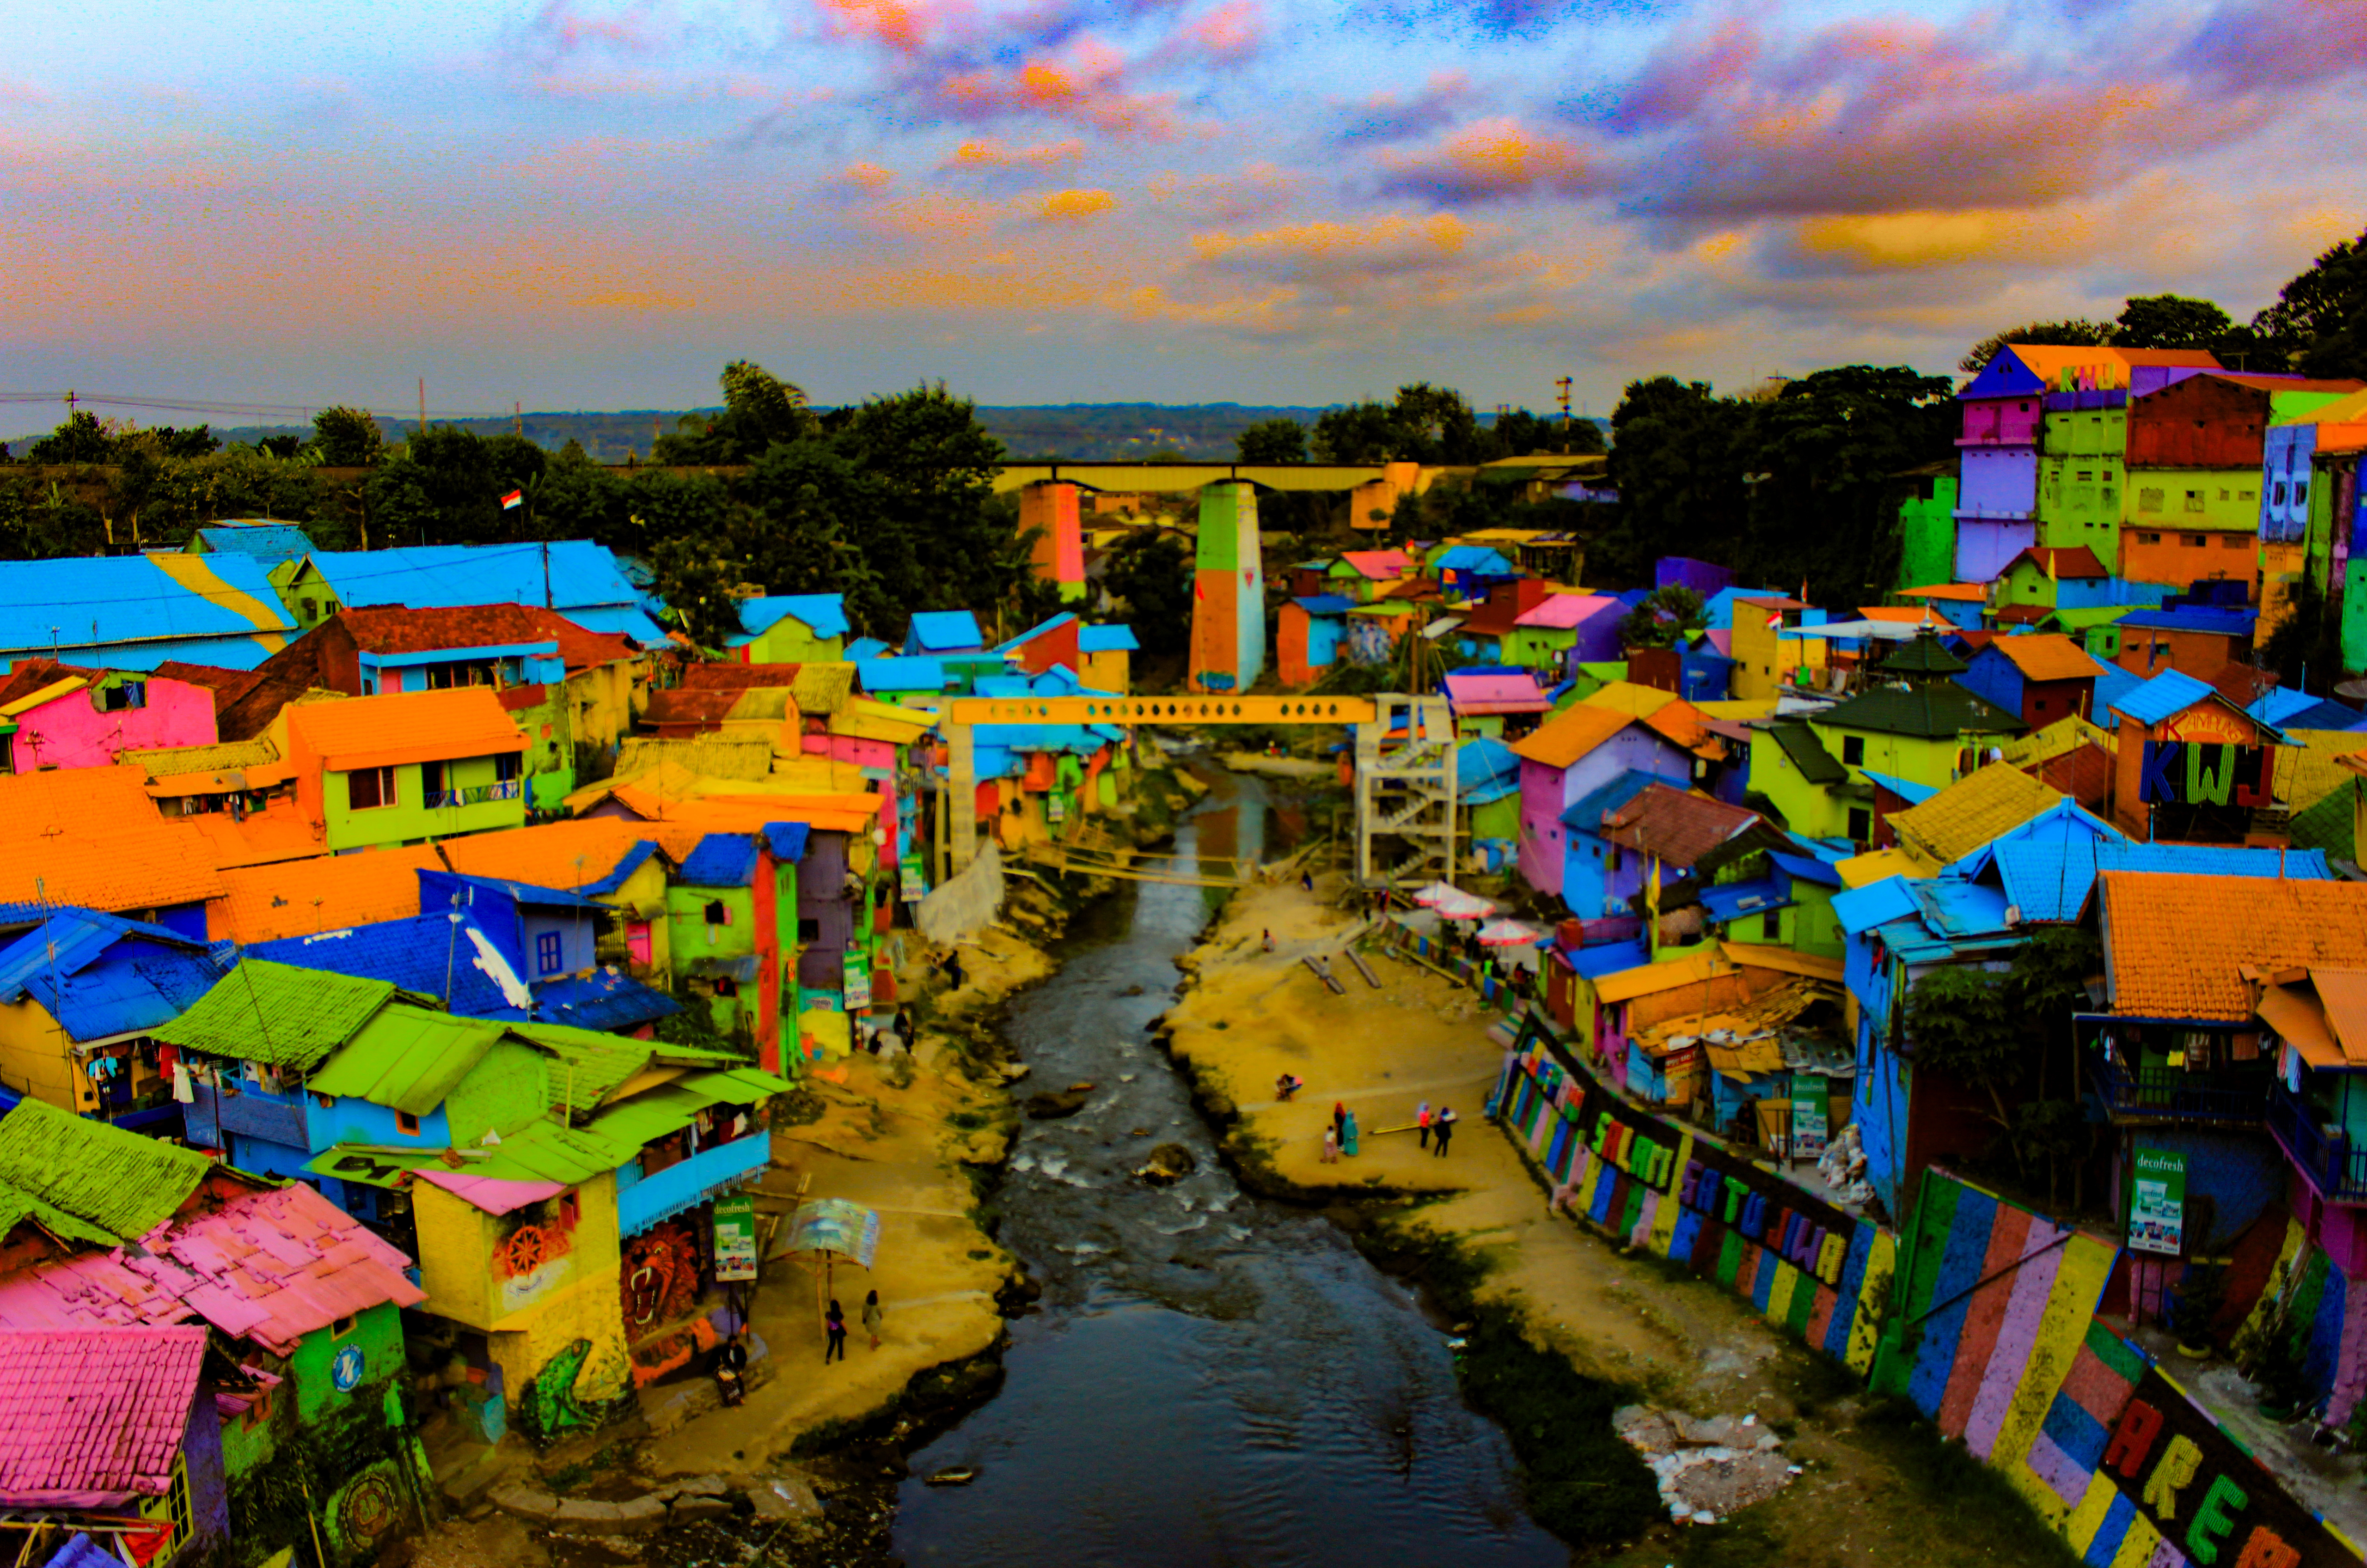
indonesian, city, village, color, sunset, landscape, nature, water, reflection, sky, yellow, Colorfulness, waterway, tree, world, adaptation, architecture, tourism, river, amusement park, plant, leisure, evening, tourist attraction, art